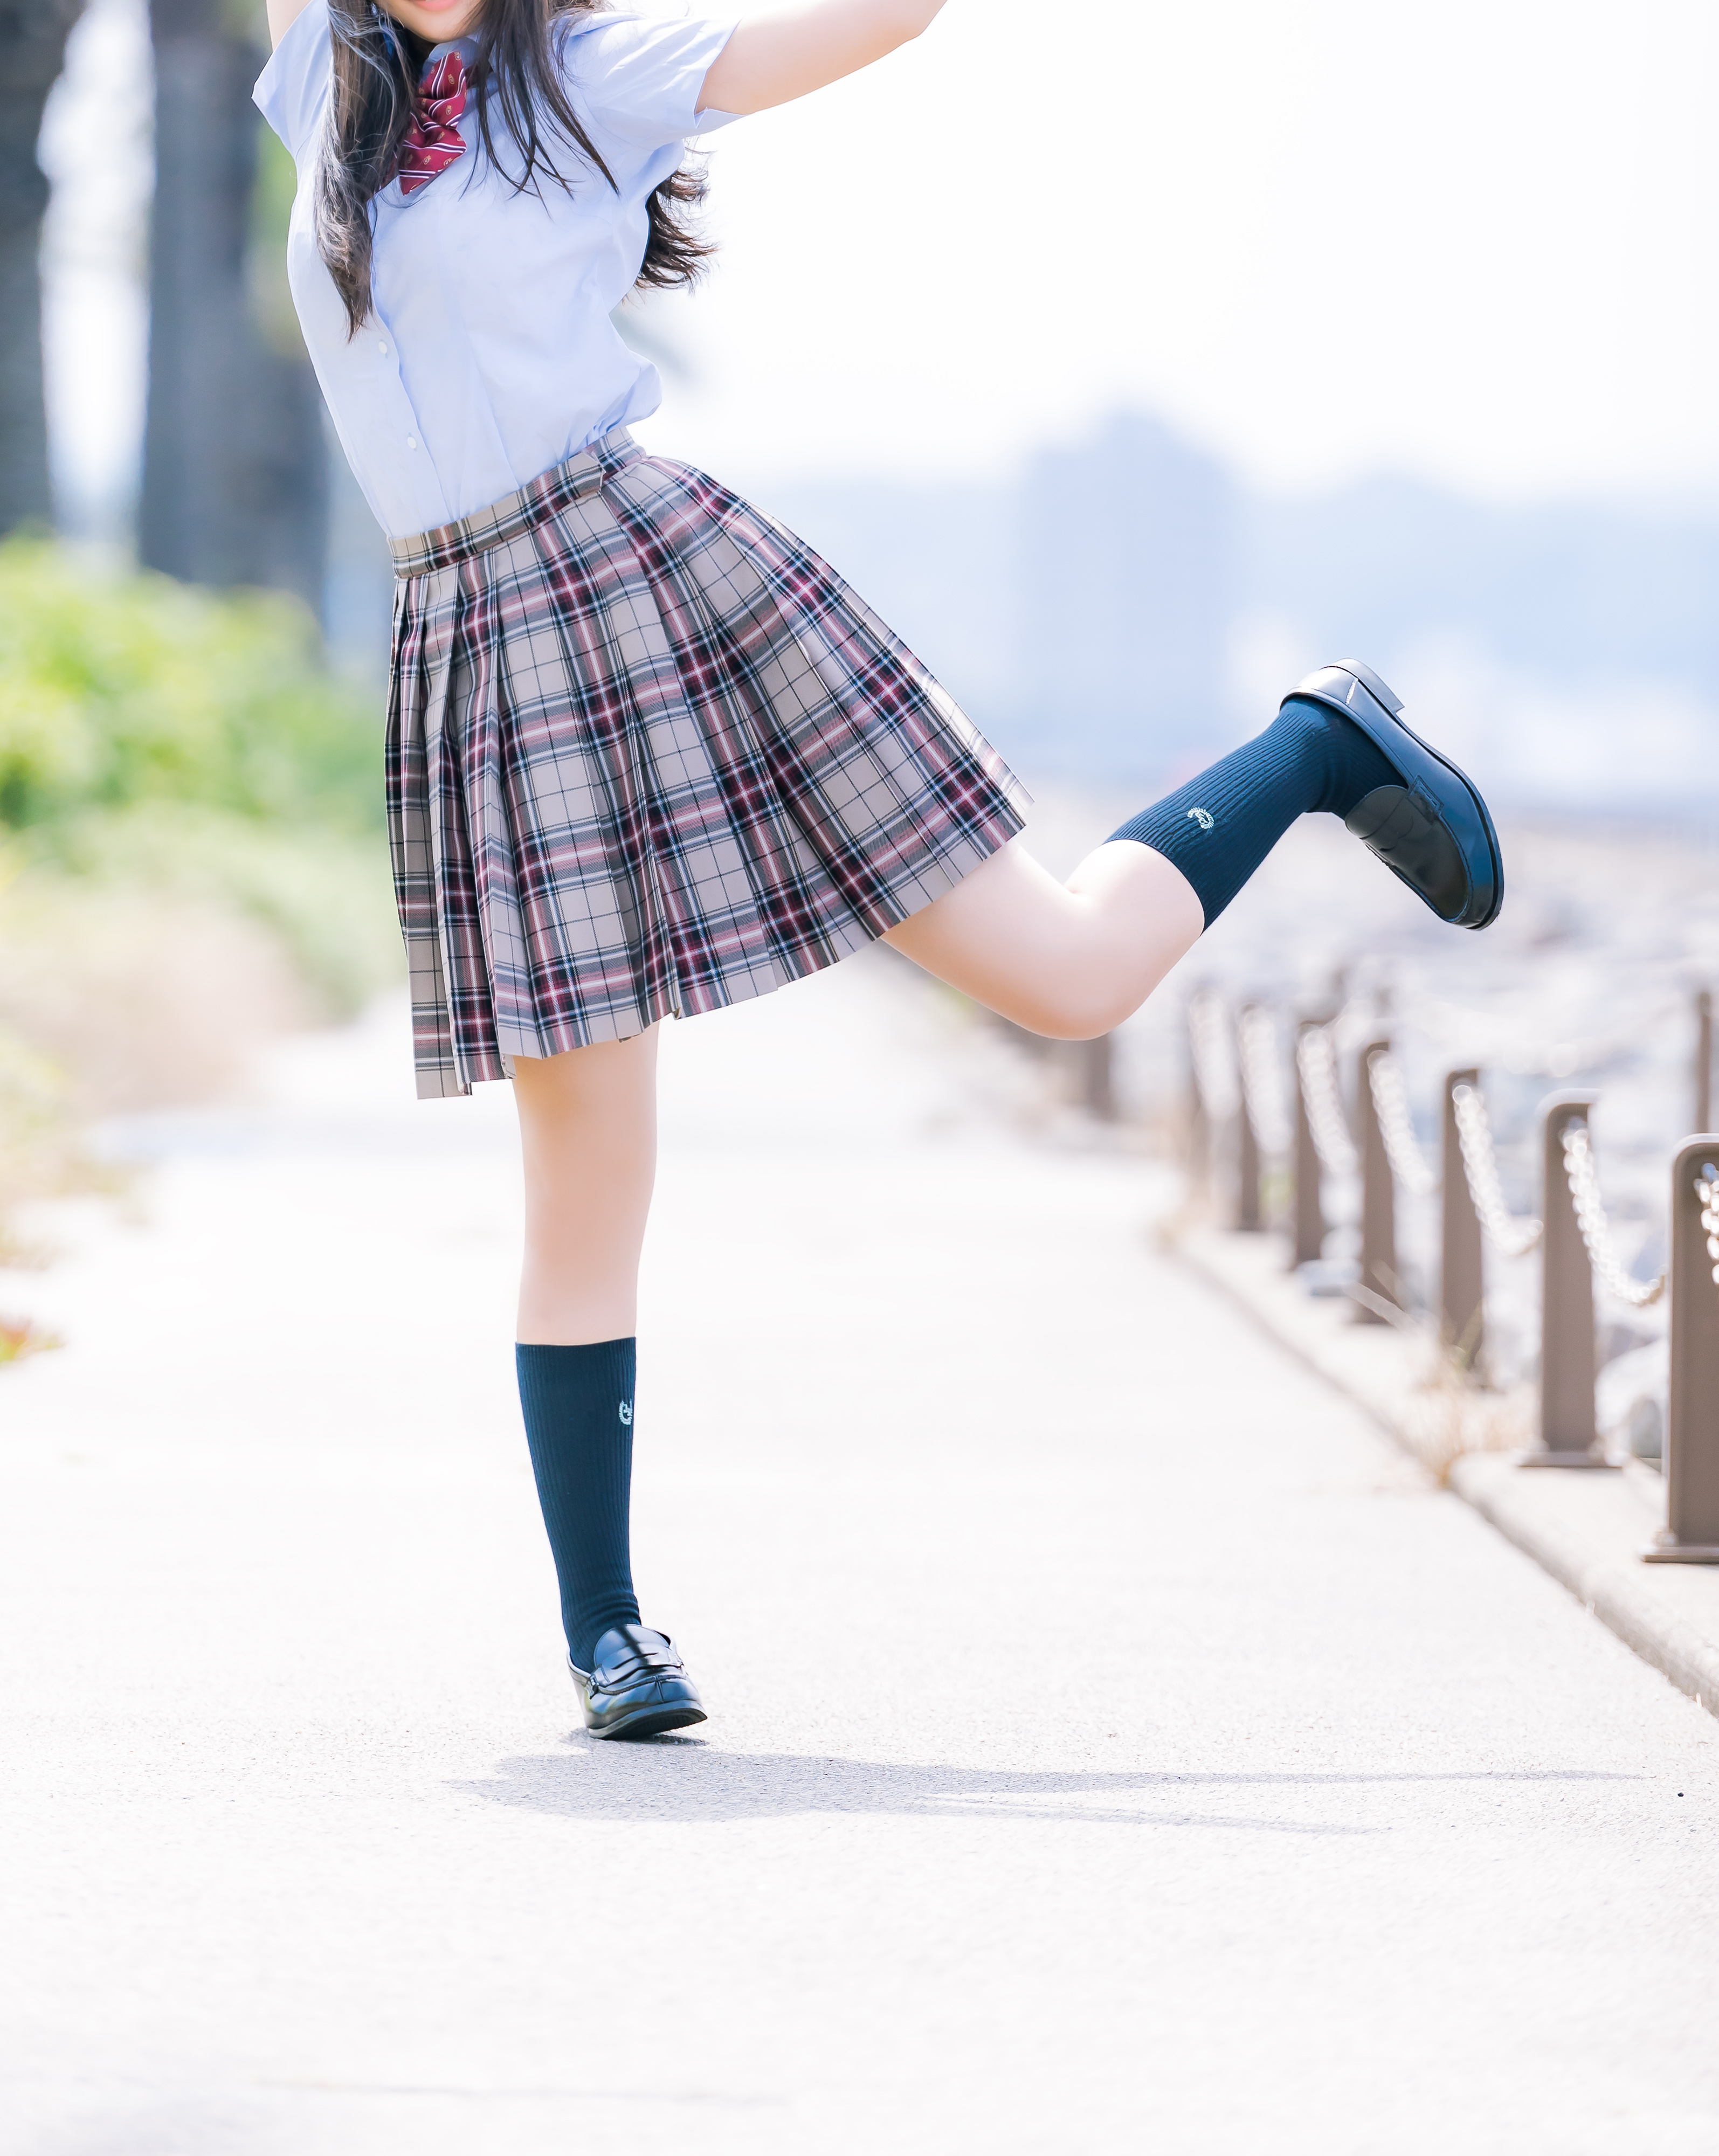
girl, tartan, plaid, clothing, photograph, pattern, blue, street fashion, uniform, fashion, beauty, school uniform, kilt, waist, design, textile, joint, knee, footwear, leg, photography, dress, human leg, shoe, style, photo shoot, model